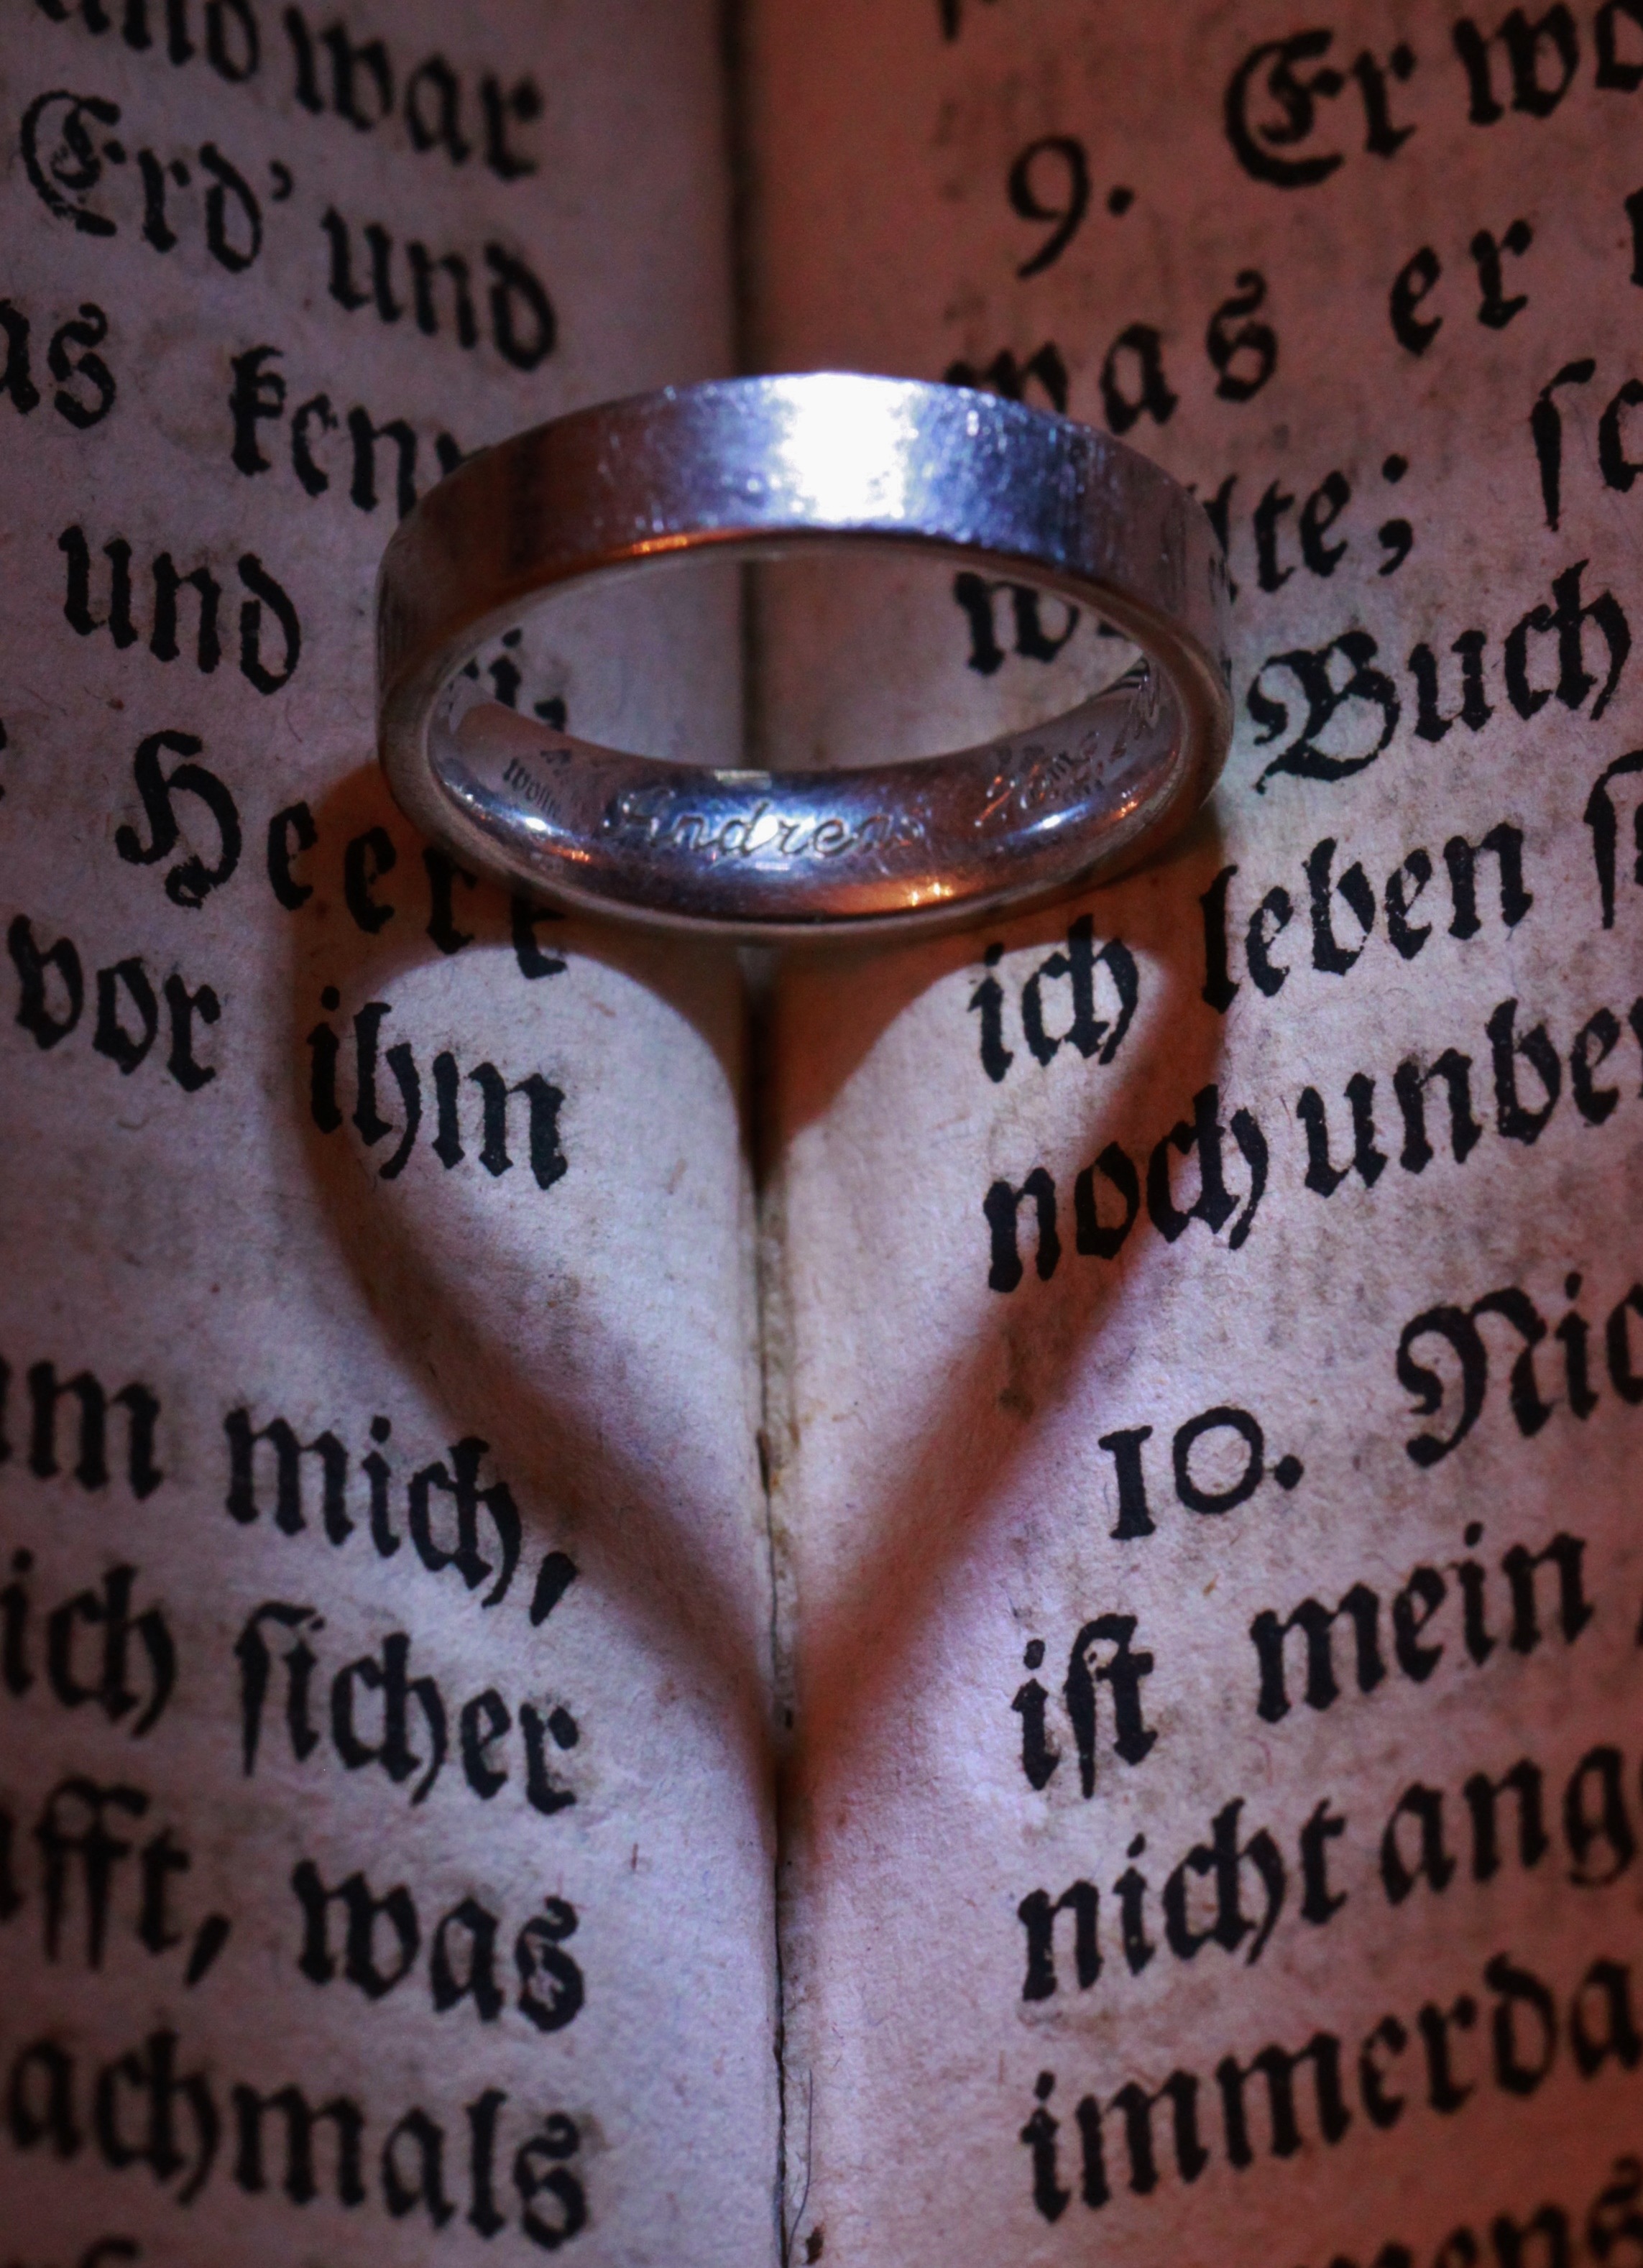
hand, book, light, antique, number, old, love, heart, symbol, shadow, romance, wedding, bible, wedding ring, book page, font, organ, rings, shape, historically, transient, togetherness, emotion, before, wedding rings, holy scripture, shadow play, hispanic, white gold, fashion accessory